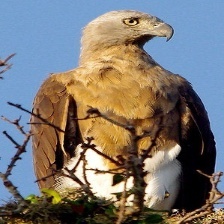
Species: GREY HEADED FISH EAGLE
Scientific name: ICHTHYOPHAGA ICHTHYAETUS